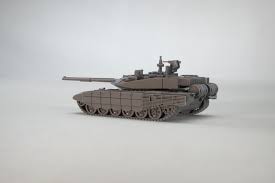
Label: Tank